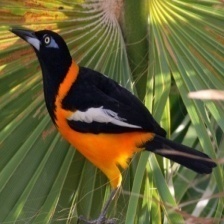
Species: VENEZUELIAN TROUPIAL
Scientific name: ICTERUS ICTERUS